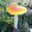
Label: mushroom